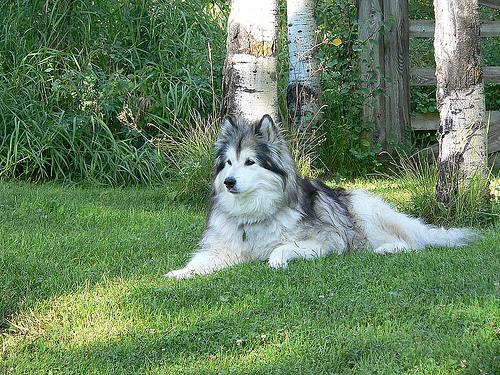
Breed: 1324-n000004-malamute